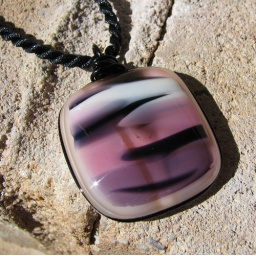
A bold fused glass pendant with stripes of white, black, peach, pink and purple wrapped in black wire.